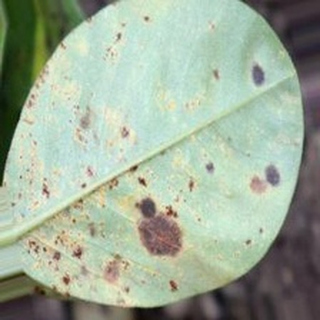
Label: groundnut_rust